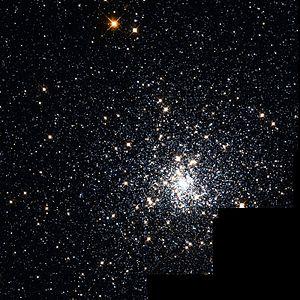
Voici une liste non exhaustive d'amas stellaires, classée par ordre alphabétique de constellations.